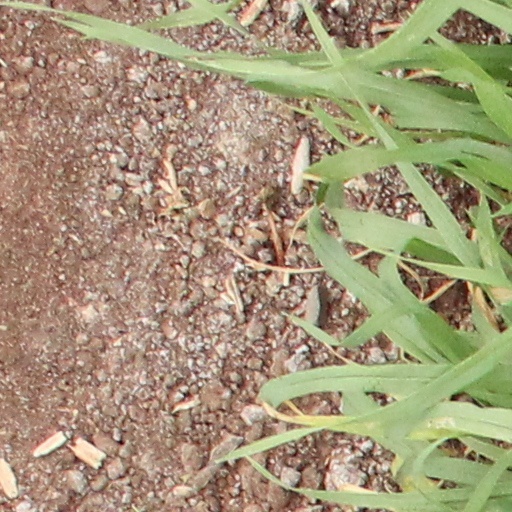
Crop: wheat